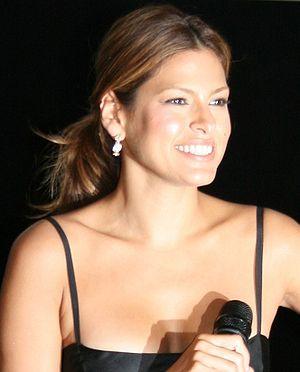
Eva Mendes à l'avant-première de Live